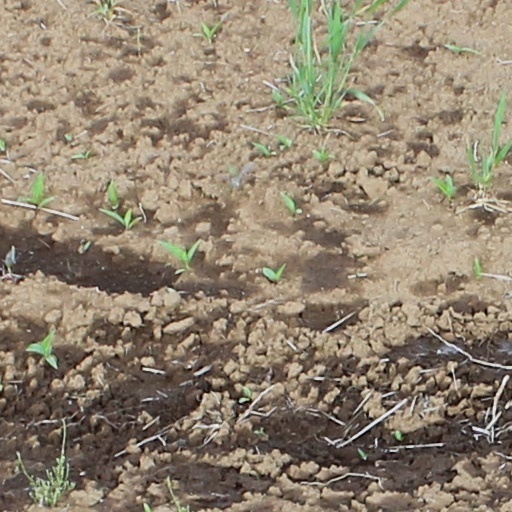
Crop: wheat